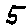
Label: 5